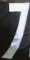
Number: 7